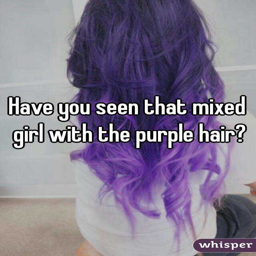
have you seen that mixed girl with the purple hair ?